Observation (video game)

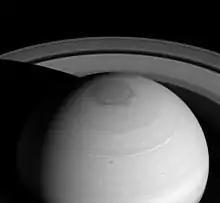
Much of the game centers around the hexagonal cloud pattern that has been observed on Saturn.

The story opens aboard the multi-national space station "Observation" in orbit above Earth in the year 2026. An unknown event has crippled "Observation", leaving it without power and spinning. Dr. Emma Fisher (Kezia Burrows), the station's medical officer, tries to restore contact with Houston as well as the other five members of the crew to ascertain what has happened, without success.